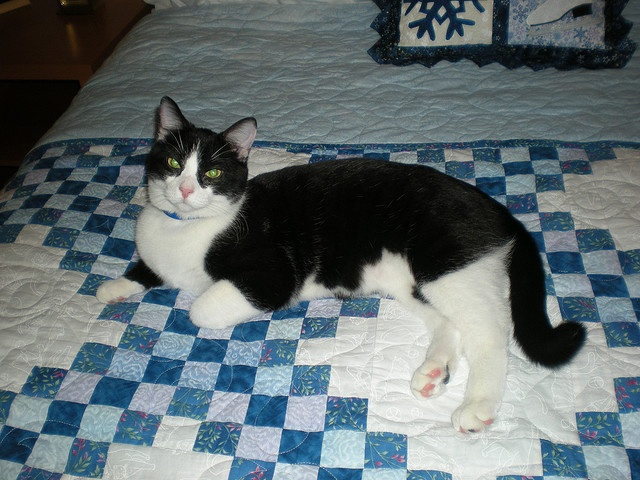
this is a black cat laying on a blanket
A cat that is laying down on a bed.
A cat lays on a quilt on a bed.
A black and white cat on a quilted bed cover.
A black and white cat laying on a quilt.